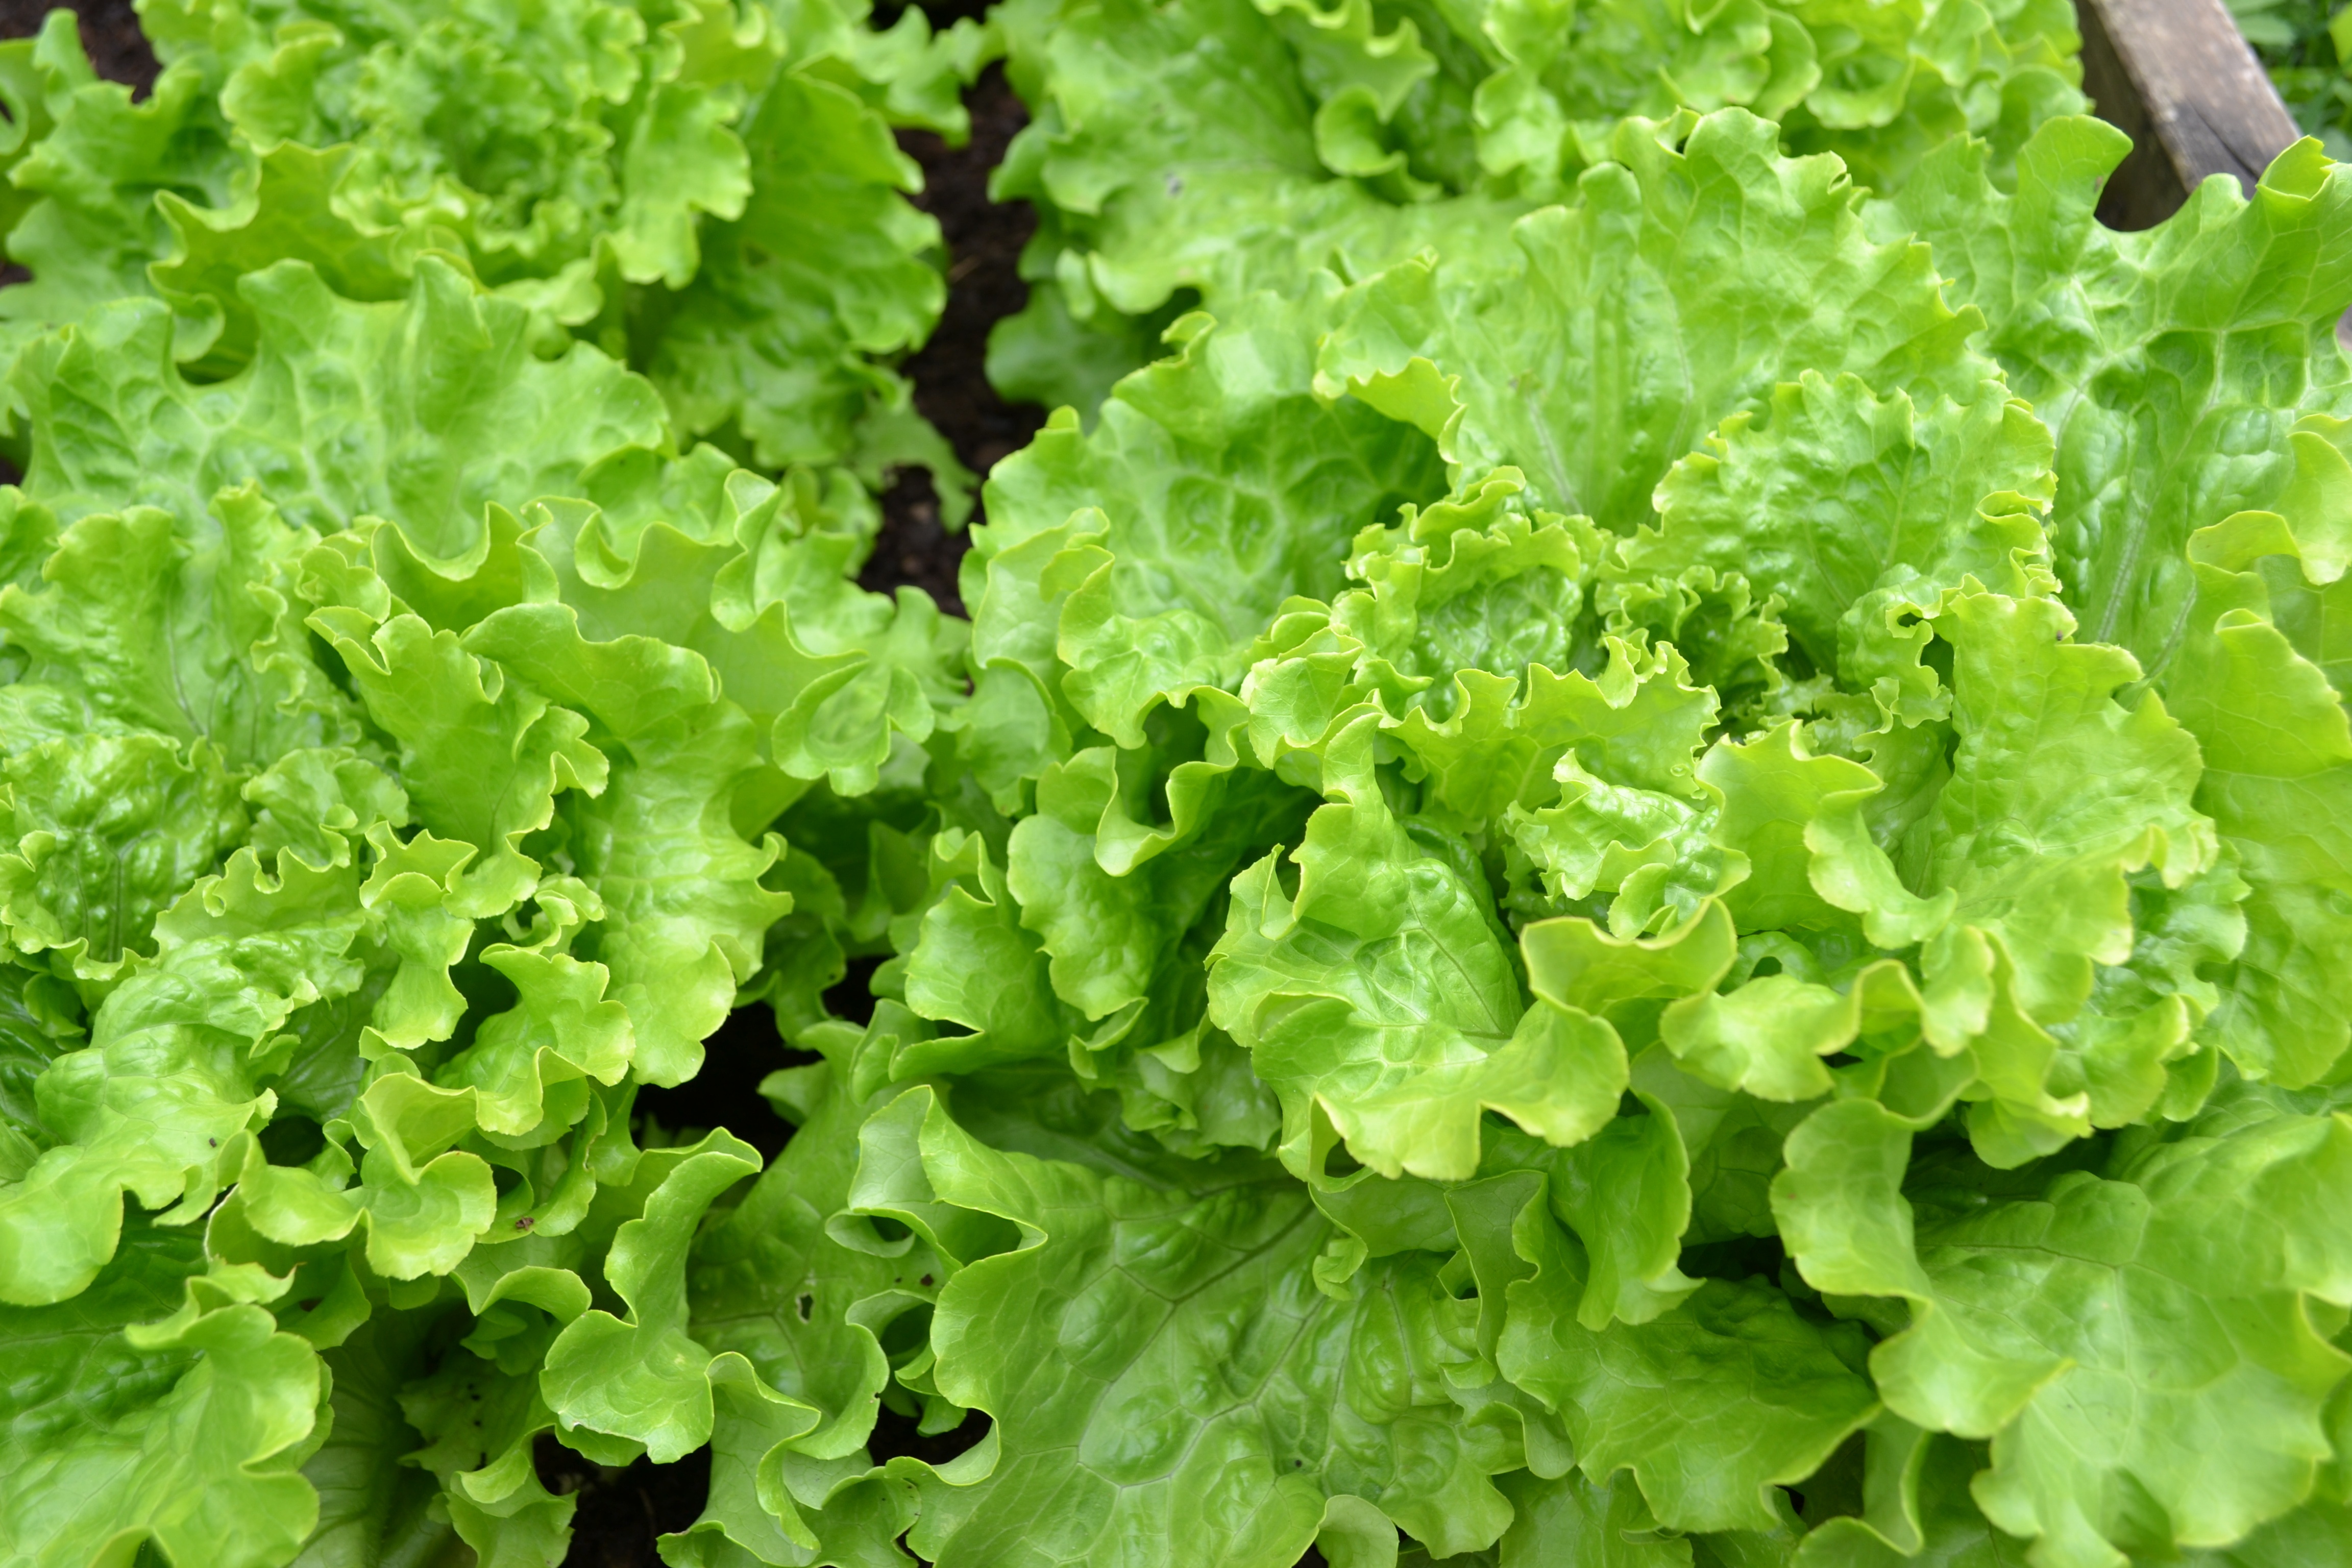
plant, food, salad, green, harvest, produce, vegetable, garden, lettuce, plants, vegetables, green salad, brassica, vegetable garden, green leaves, batavia, annual plant, brassica rapa, leaf vegetable, rapini